Nürnberg-Schweinau station

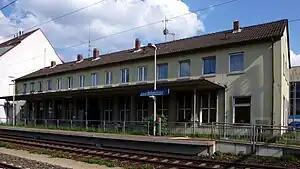
The former station building in 2008

Nürnberg-Schweinau station is a railway station in the Schweinau district of Nürnberg, Franconia, Germany. The station is on the Nuremberg–Crailsheim line of Deutsche Bahn.